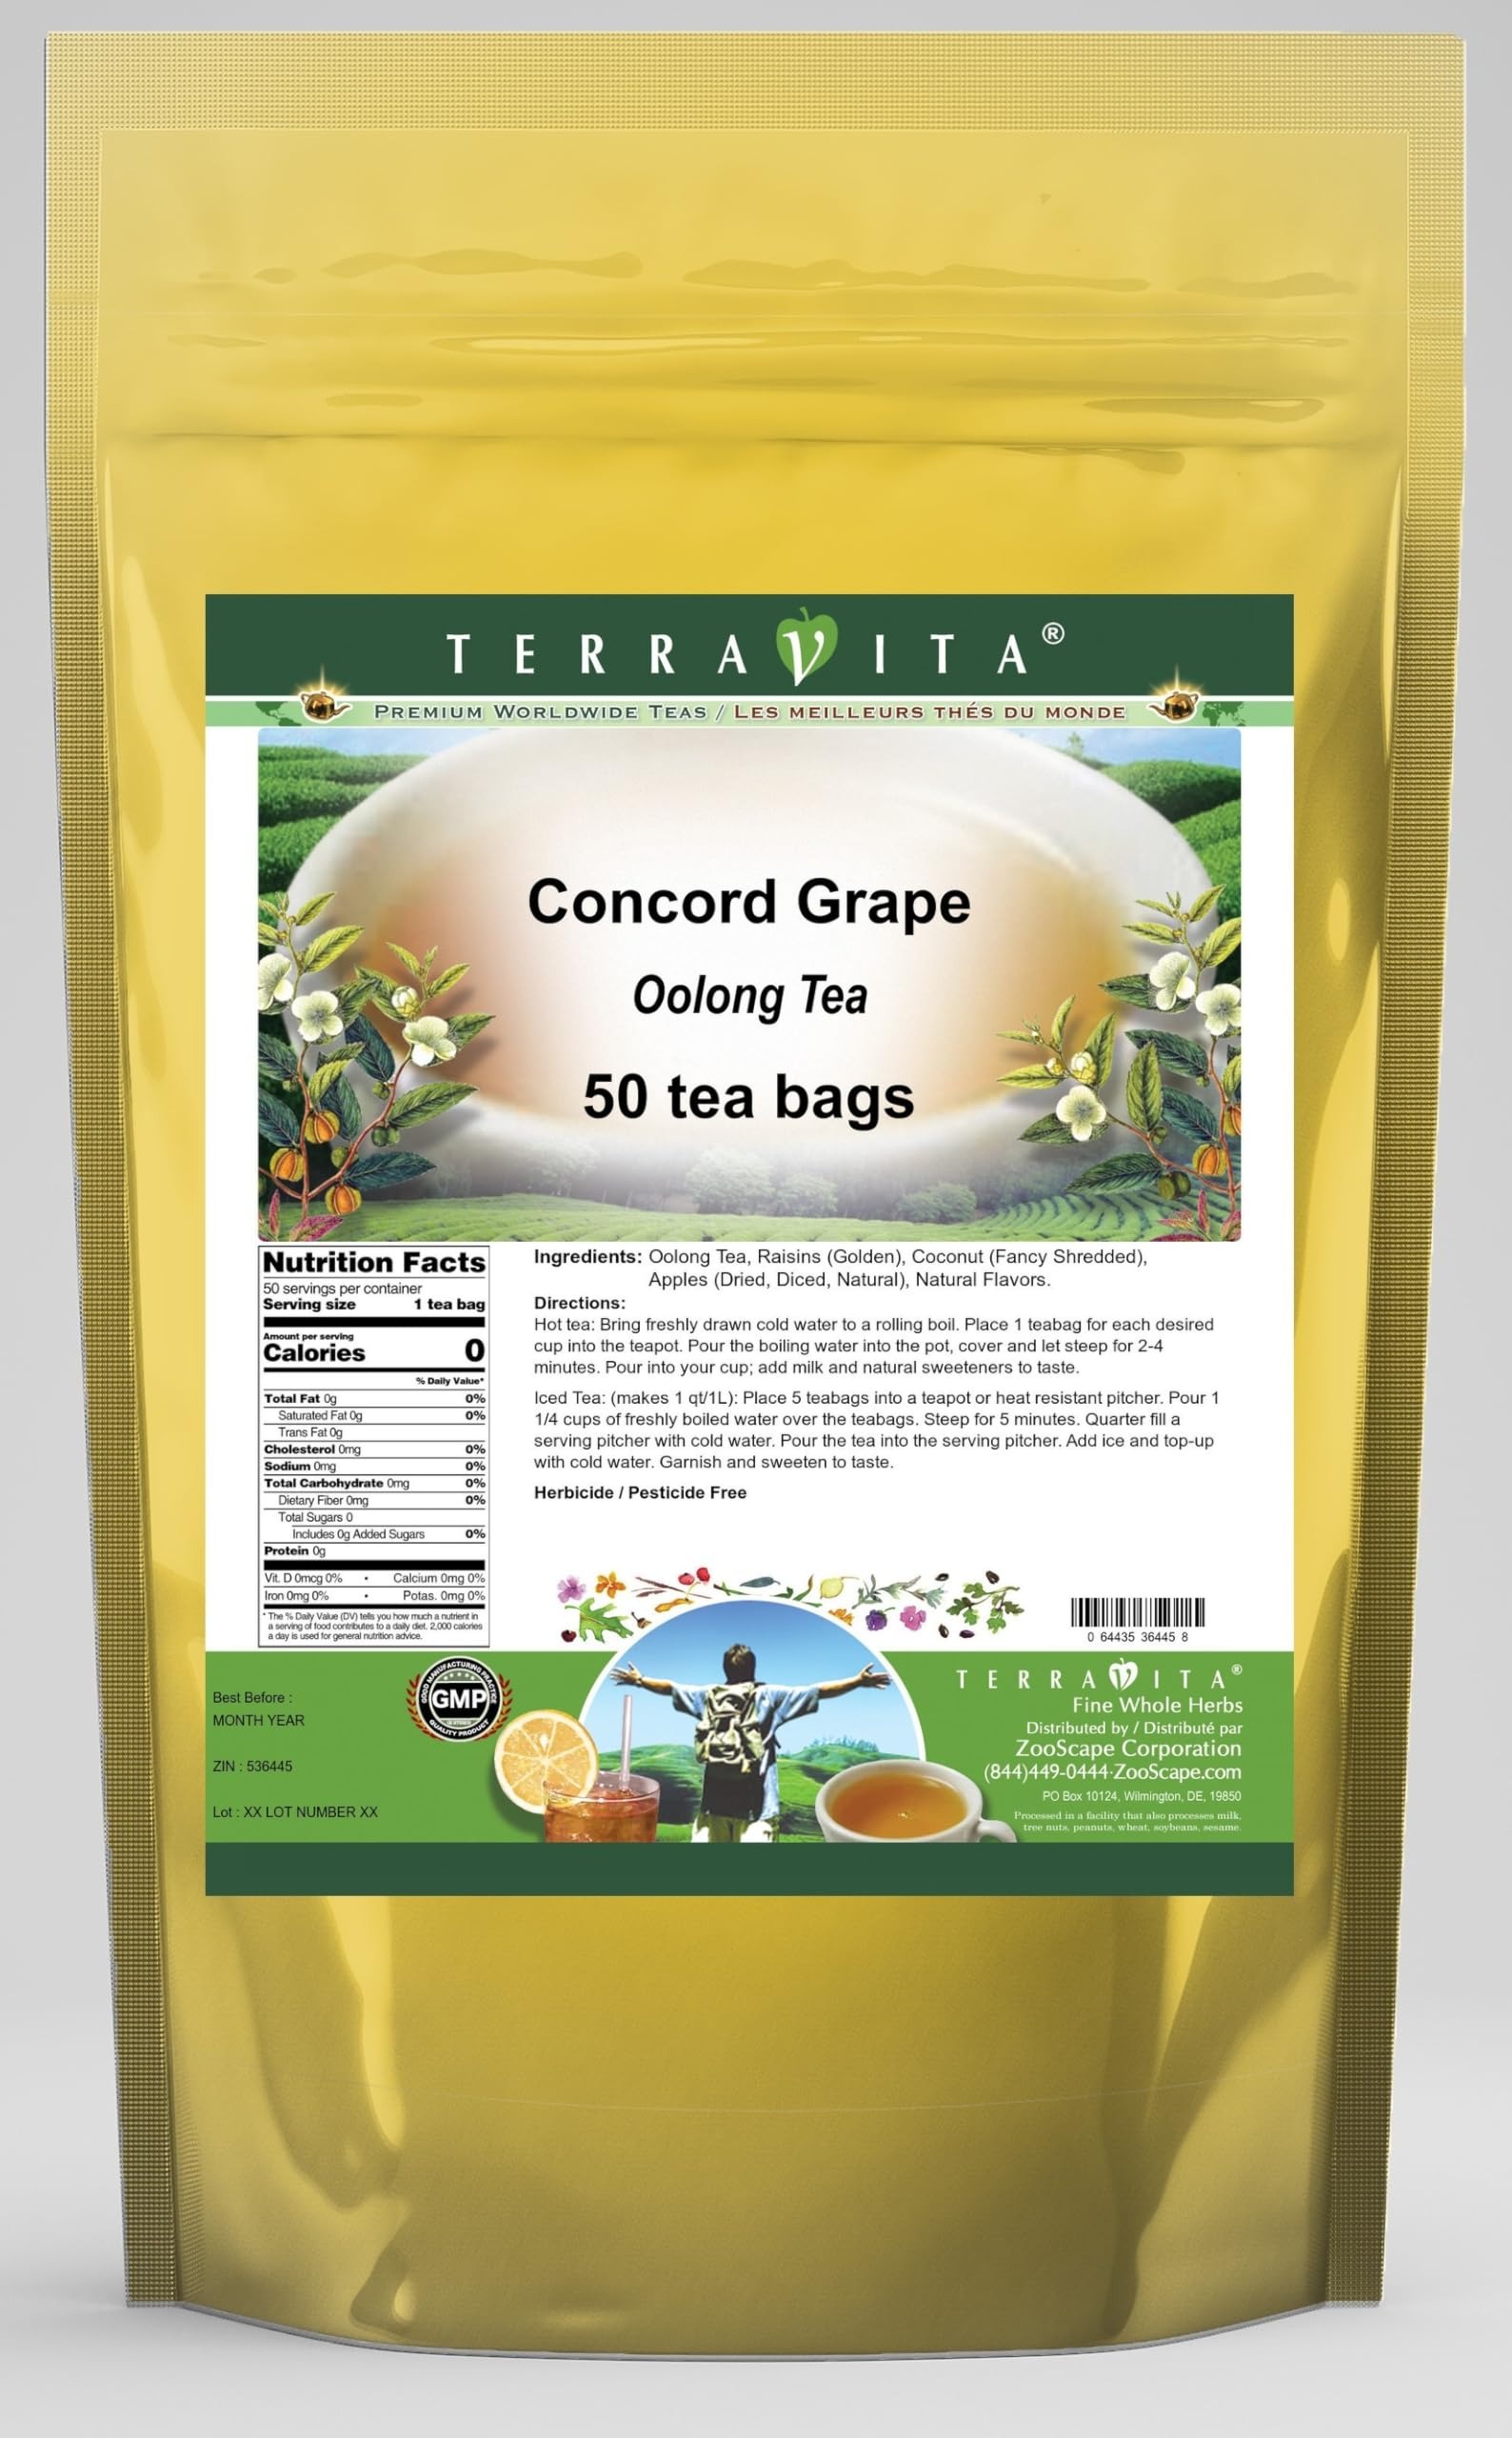
Item Name: Concord Grape Oolong Tea (50 tea bags, ZIN: 536445) - 3 Pack
Bullet Point 1: Our Concord Grape Oolong Tea is a luxurious flavored Oolong tea with Raisins (Golden), Coconut and Dried Apples (Diced, Natural) that you can enjoy hot or cold! The Concord Grape flavor and aroma is wonderful! - Ingredients: Oolong tea, Raisins (Golden), Coconut, Dried Apples (Diced, Natural) and Natural Concord Grape Flavor.
Bullet Point 2: No fillers.
Bullet Point 3: Manufacturer: TerraVita
Bullet Point 4: Size: 50 tea bags
Bullet Point 5: Oolong Tea Bags - Packed in a convenient upright pouch!
Product Description: Our Concord Grape Oolong Tea is a luxurious flavored Oolong tea with Raisins (Golden), Coconut and Dried Apples (Diced, Natural) that you can enjoy hot or cold! The Concord Grape flavor and aroma is wonderful! - Ingredients: Oolong tea, Raisins (Golden), Coconut, Dried Apples (Diced, Natural) and Natural Concord Grape Flavor. - Hot tea brewing method: Bring freshly drawn cold water to a rolling boil. Place 1 teabag for each desired cup into the teapot. Pour the boiling water into the pot, cover and let steep for 2-4 minutes. Pour into your cup; add milk and natural sweeteners to taste. - Iced tea brewing method: (to make 1 liter/quart): Place 5 teabags into a teapot or heat resistant pitcher. Pour 1 1/4 cups of freshly boiled water over the teabags. Steep for 5 minutes. Quarter fill a serving pitcher with cold water. Pour the tea into the serving pitcher. Add ice and top-up with cold water. Garnish and sweeten to taste. - TerraVita is an exclusive line of premium-quality, natural source products that use only the finest, purest and most potent ingredients found around the world. TerraVita is hallmarked by the highest possible standards of purity, potency, stability and freshness. All of our products are prepared with the highest elements of quality control, from raw materials through the entire manufacturing process, up to and including the moment that the bottles or bags are sealed for freshness and shipped out to you. Our highest possible standards are certified by independent laboratories and backed by our personal guarantee. - TerraVita exists to meet and ensure your family's health and wellness without the harmful effects of chemicals and health products. We strive to make all of our products affordable and reliable and are constantly searching the market to mainta
Value: 150.0
Unit: Count

Price: 56.01